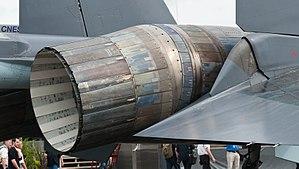
Tuyère à poussée vectorielle du Su-35S (im. 07 RED, c/n inconnu) au salon international de l’aéronautique et de l’espace 2013